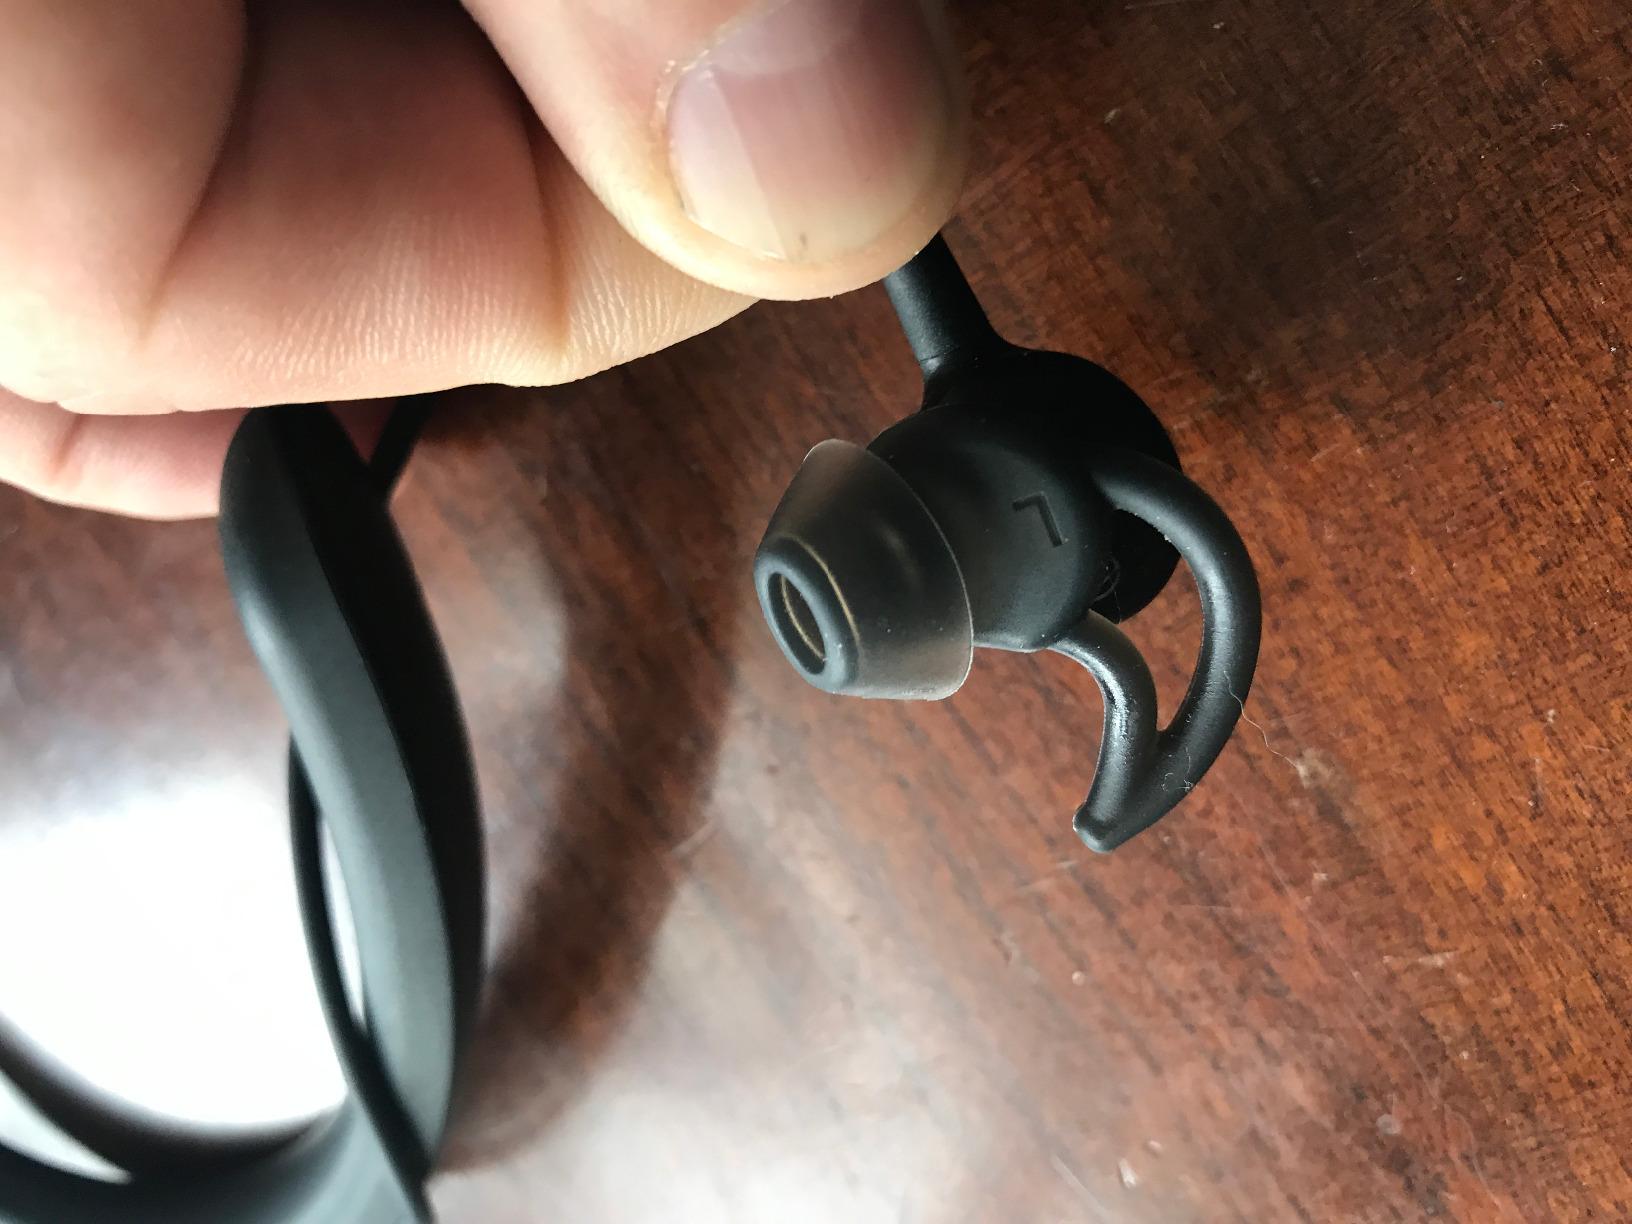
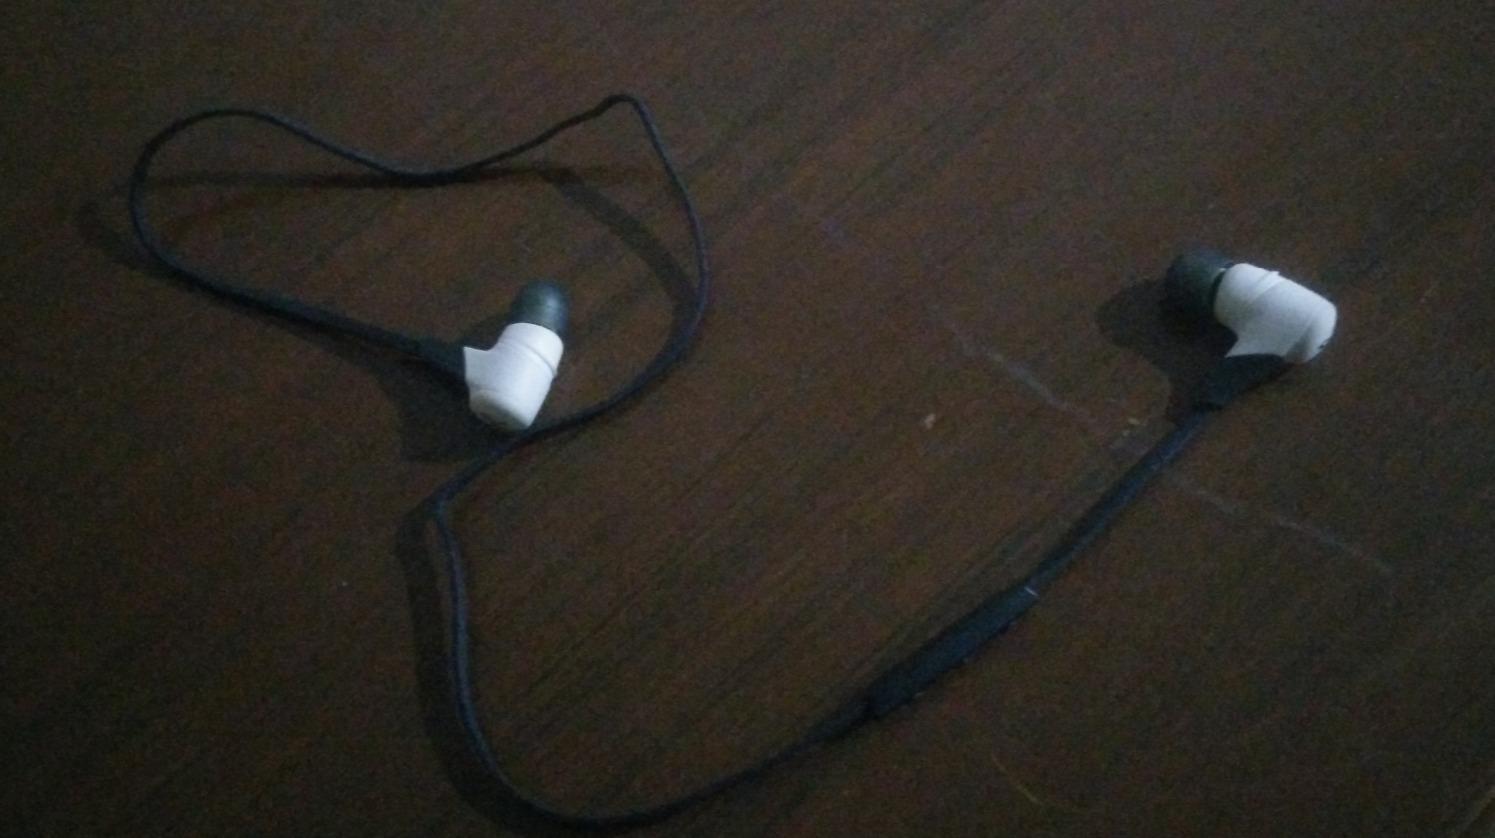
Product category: headphones
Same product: no